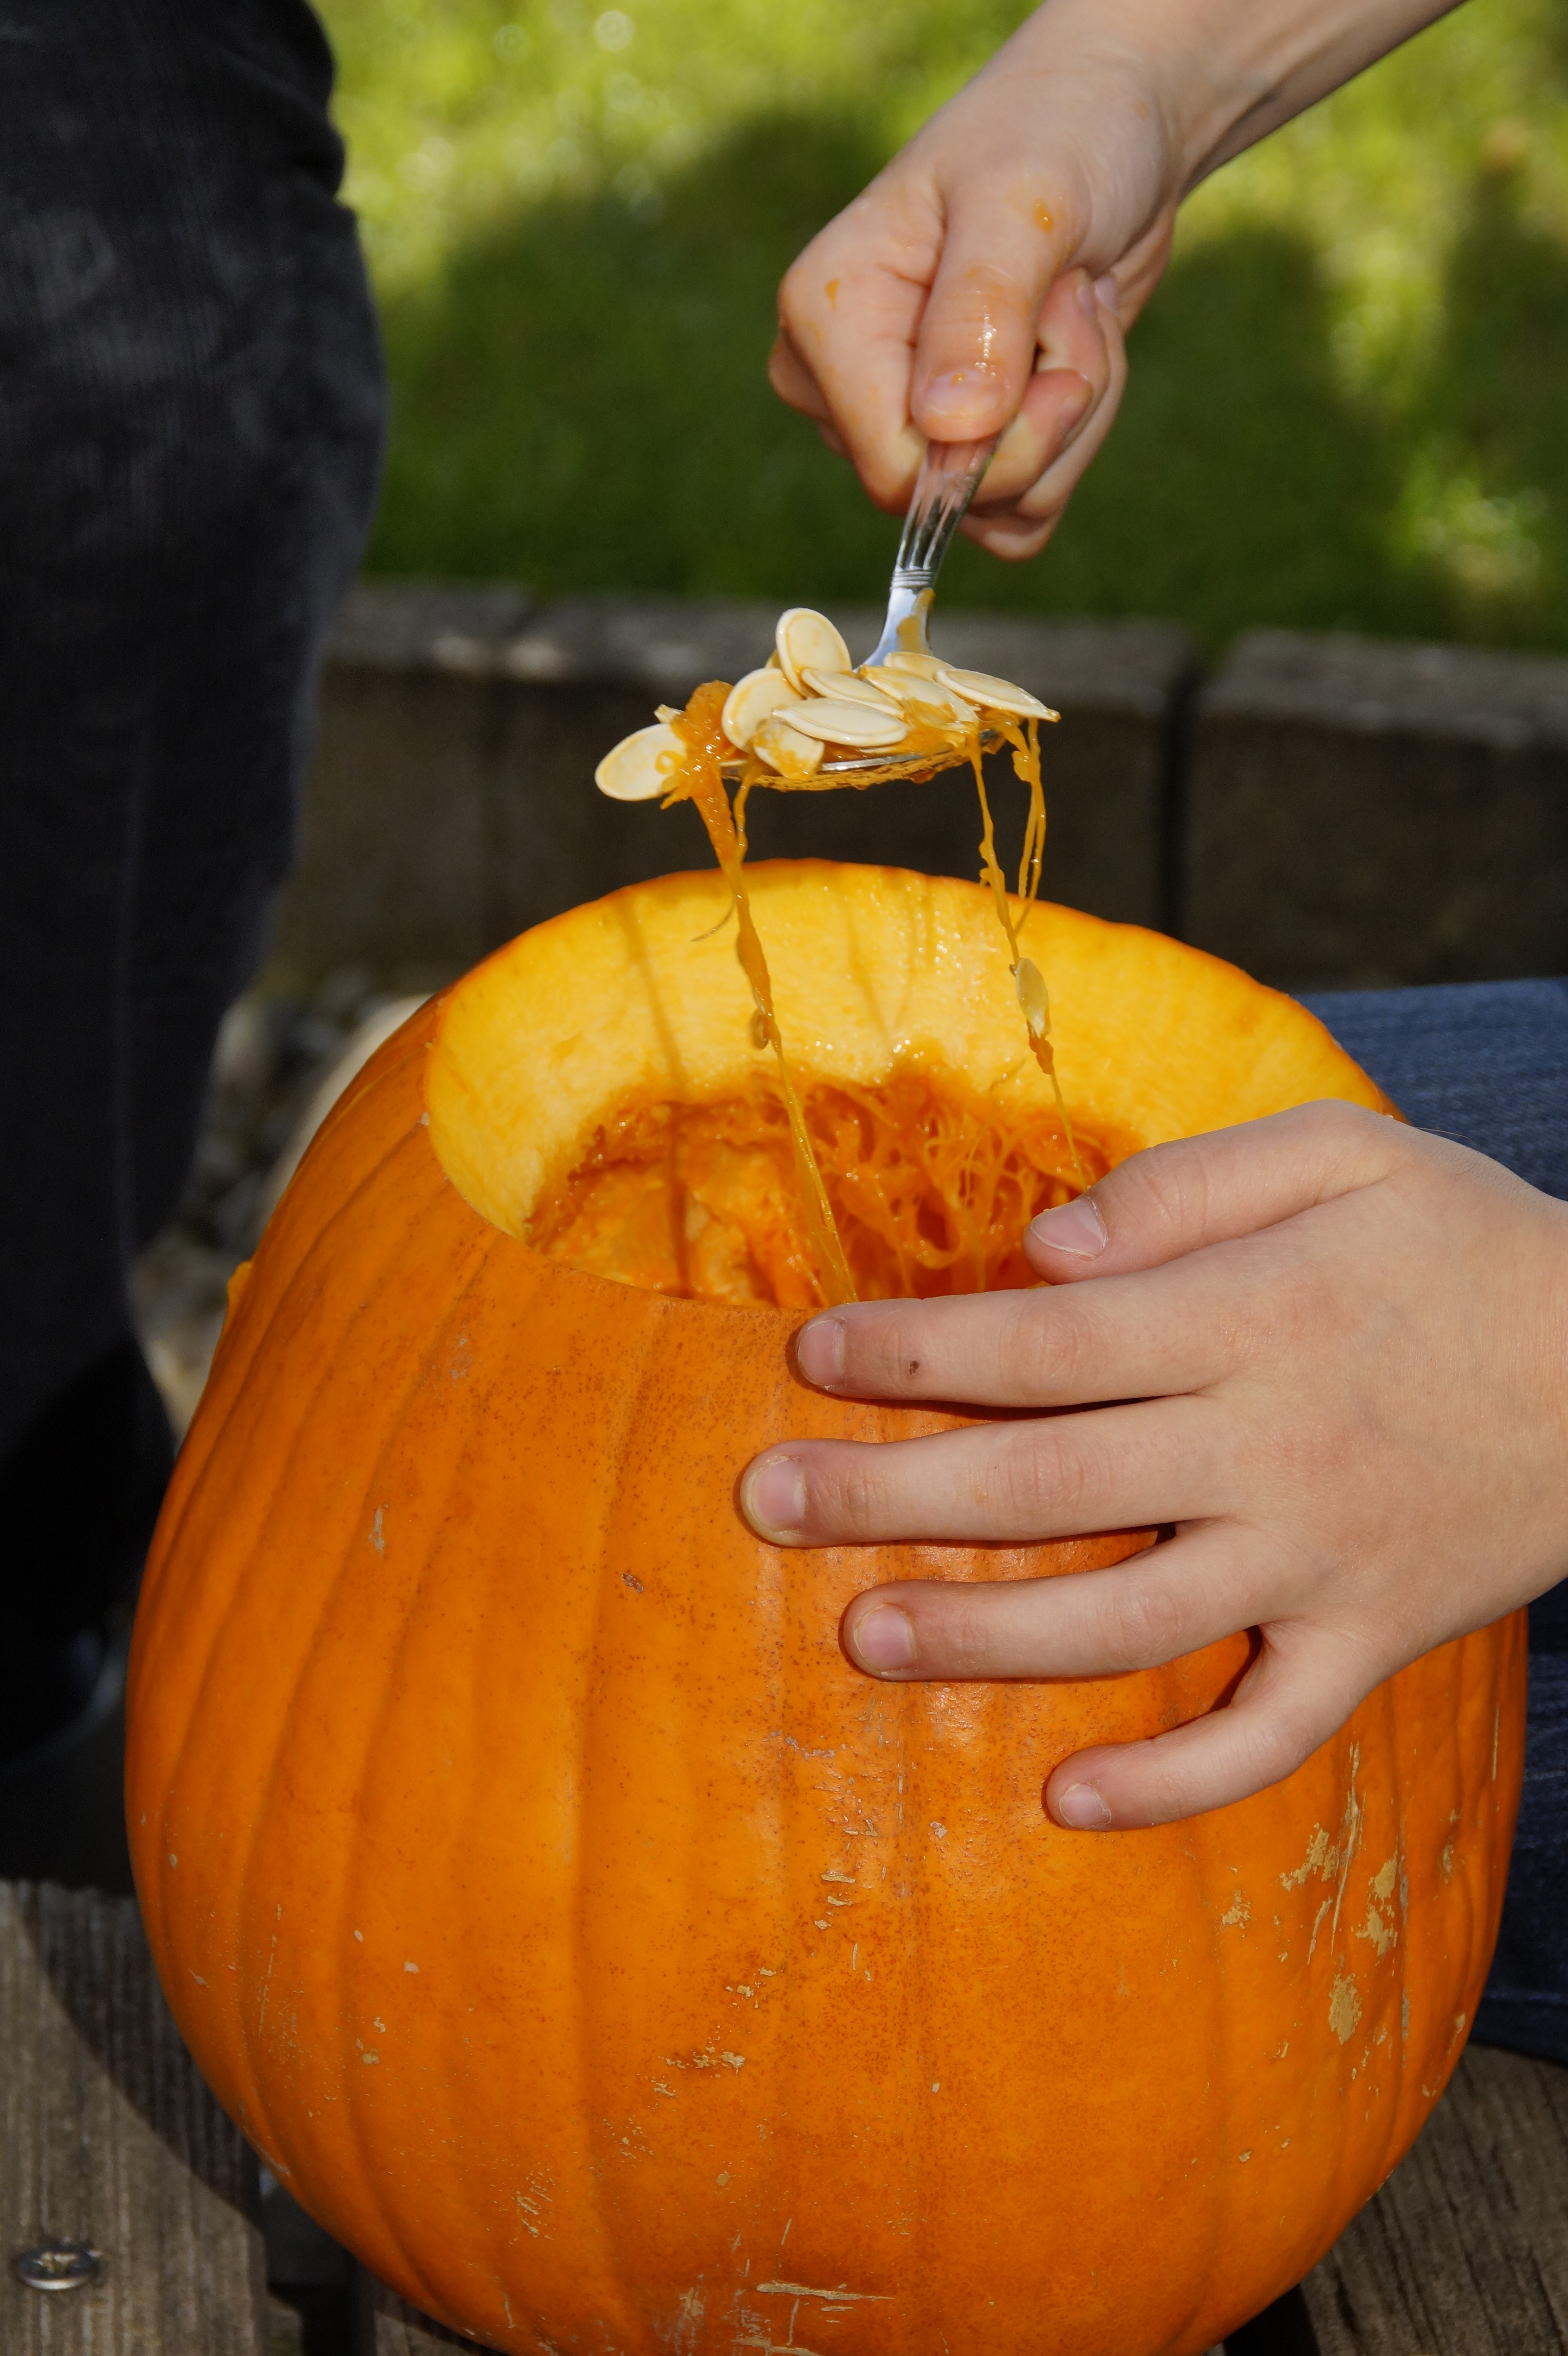
interior, orange, produce, autumn, pumpkin, halloween, child, empty, yellow, carve, jack o lantern, vegetables, lid, calabaza, carving, october, cucurbita, pumpkin ghost, trick or treat, autumn decoration, 31 october, halloweenkuerbis, hollow out, man made object, carving pumpkin, carve pumpkin ghost, diy pumpkin ghost, winter squash